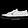
Label: Sneaker